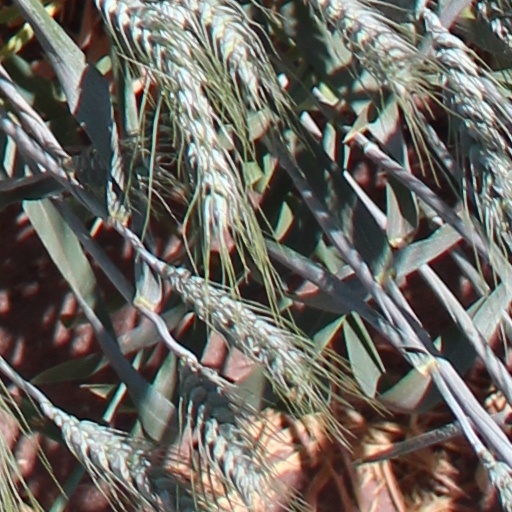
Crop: wheat